United Nations Security Council Resolution 155

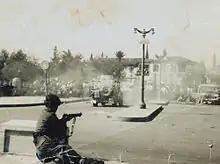
Cypriot war of independence

United Nations Security Council Resolution 155, adopted on 24 August 1960, after examining the application of the Republic of Cyprus for membership in the United Nations, the Council recommended to the General Assembly that the Republic of Cyprus be admitted.